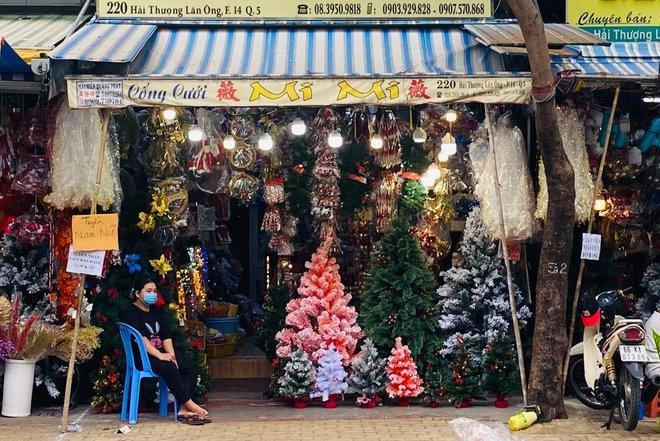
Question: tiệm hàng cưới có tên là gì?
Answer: tiệm hàng cưới có tên là mi mi